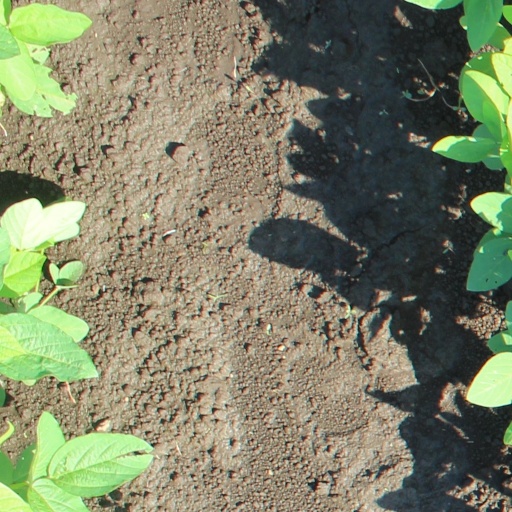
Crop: soybean